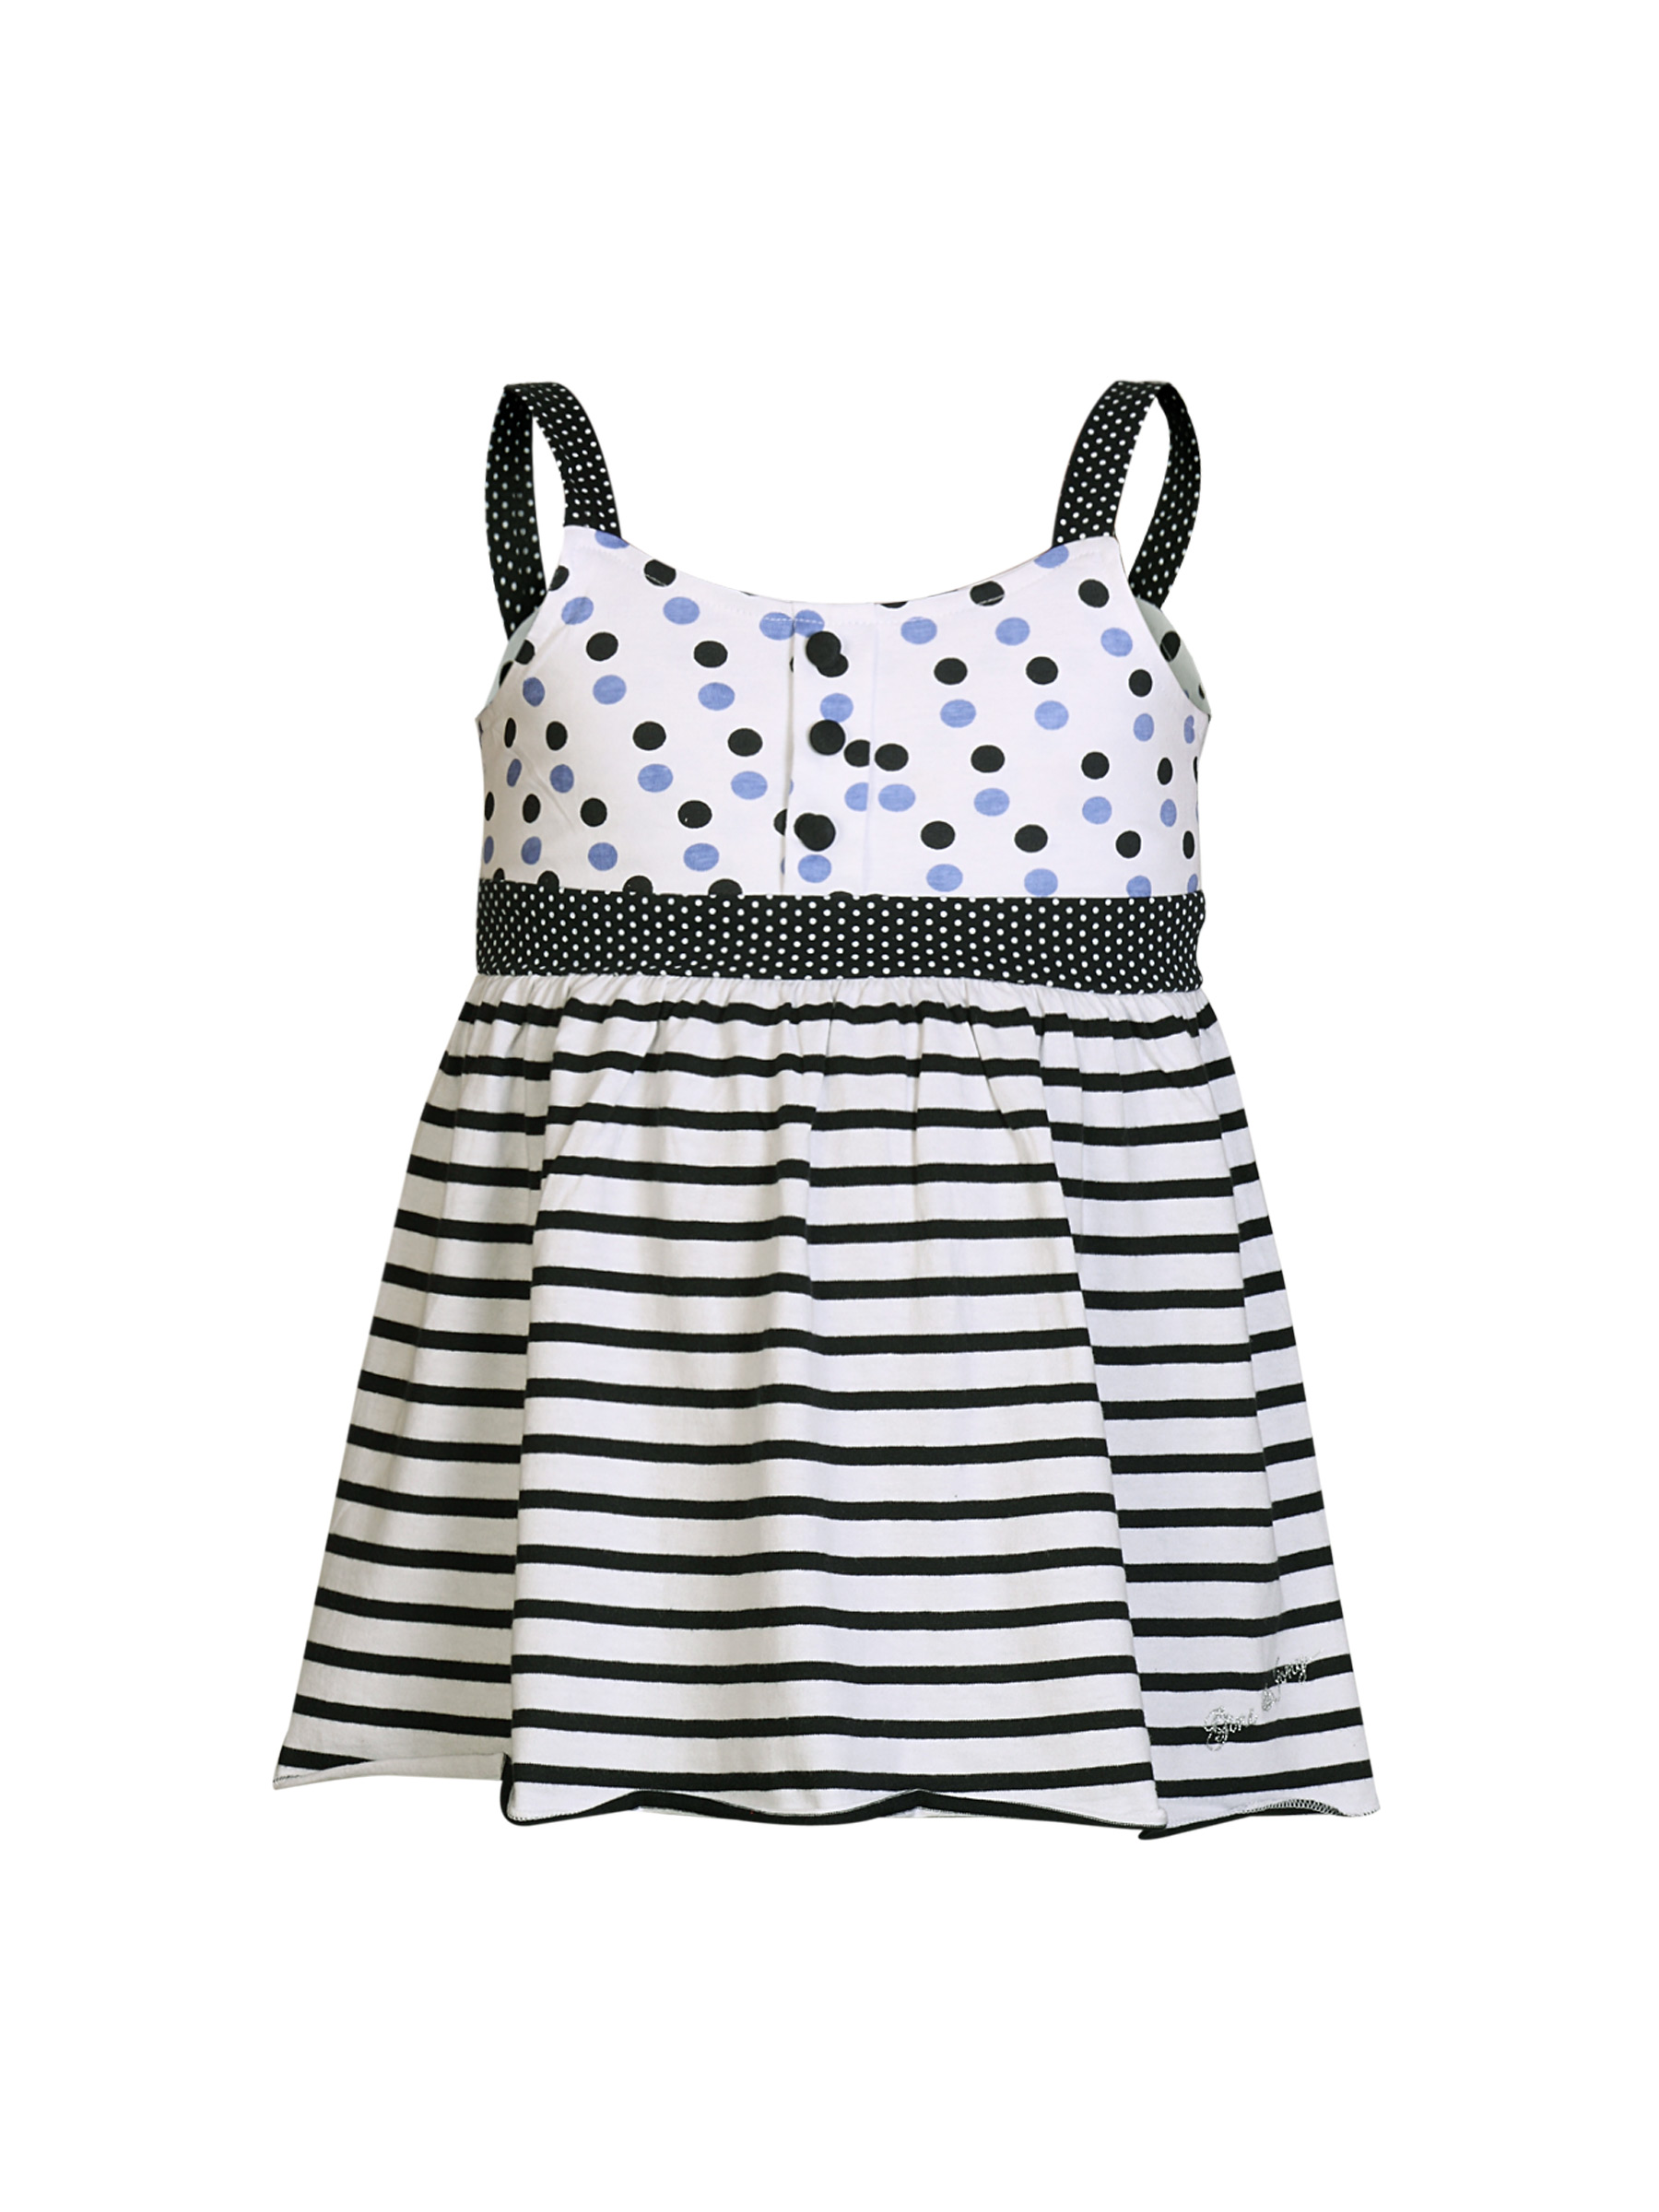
Gini and Jony Girls Roseatte Black Dress
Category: Apparel / Dress / Dresses
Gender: Girls
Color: Black
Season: Summer 2012
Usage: Casual